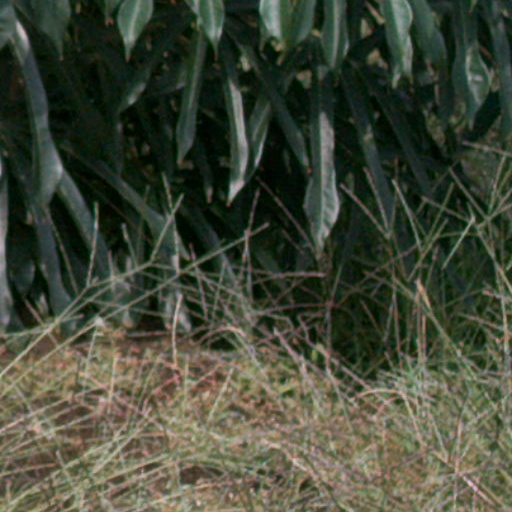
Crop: cassava